Dive Alert

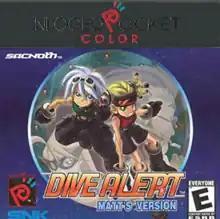
"Matt's Version" cover showing Matt and Becky

Dive Alert: Becky's Version and Dive Alert: Matt's Version are role-playing video games developed by Sacnoth for the Neo Geo Pocket Color. They were published by SNK in 1999 in Japan and 2000 in North America. Following the exploits of protagonists Becky and Matt as they complete missions on a flooded Earth to gain access to the remaining land of Terra, the gameplay involves the protagonist completing missions by fighting monsters and underwater crafts. The Japanese version is compatible with the console's Wireless Link adaptor for online multiplayer matches, while the Western version is limited to use of the console's physical link cable.